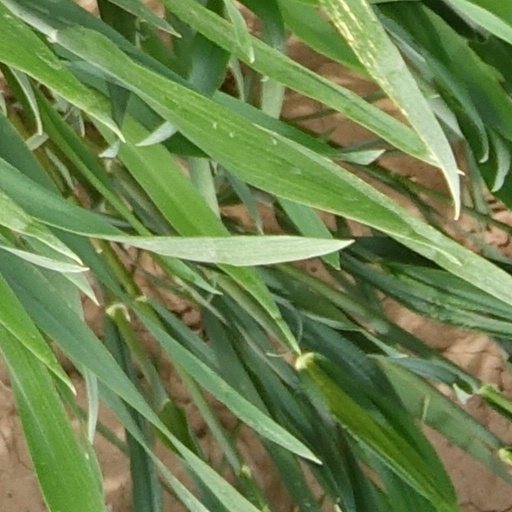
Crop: wheat